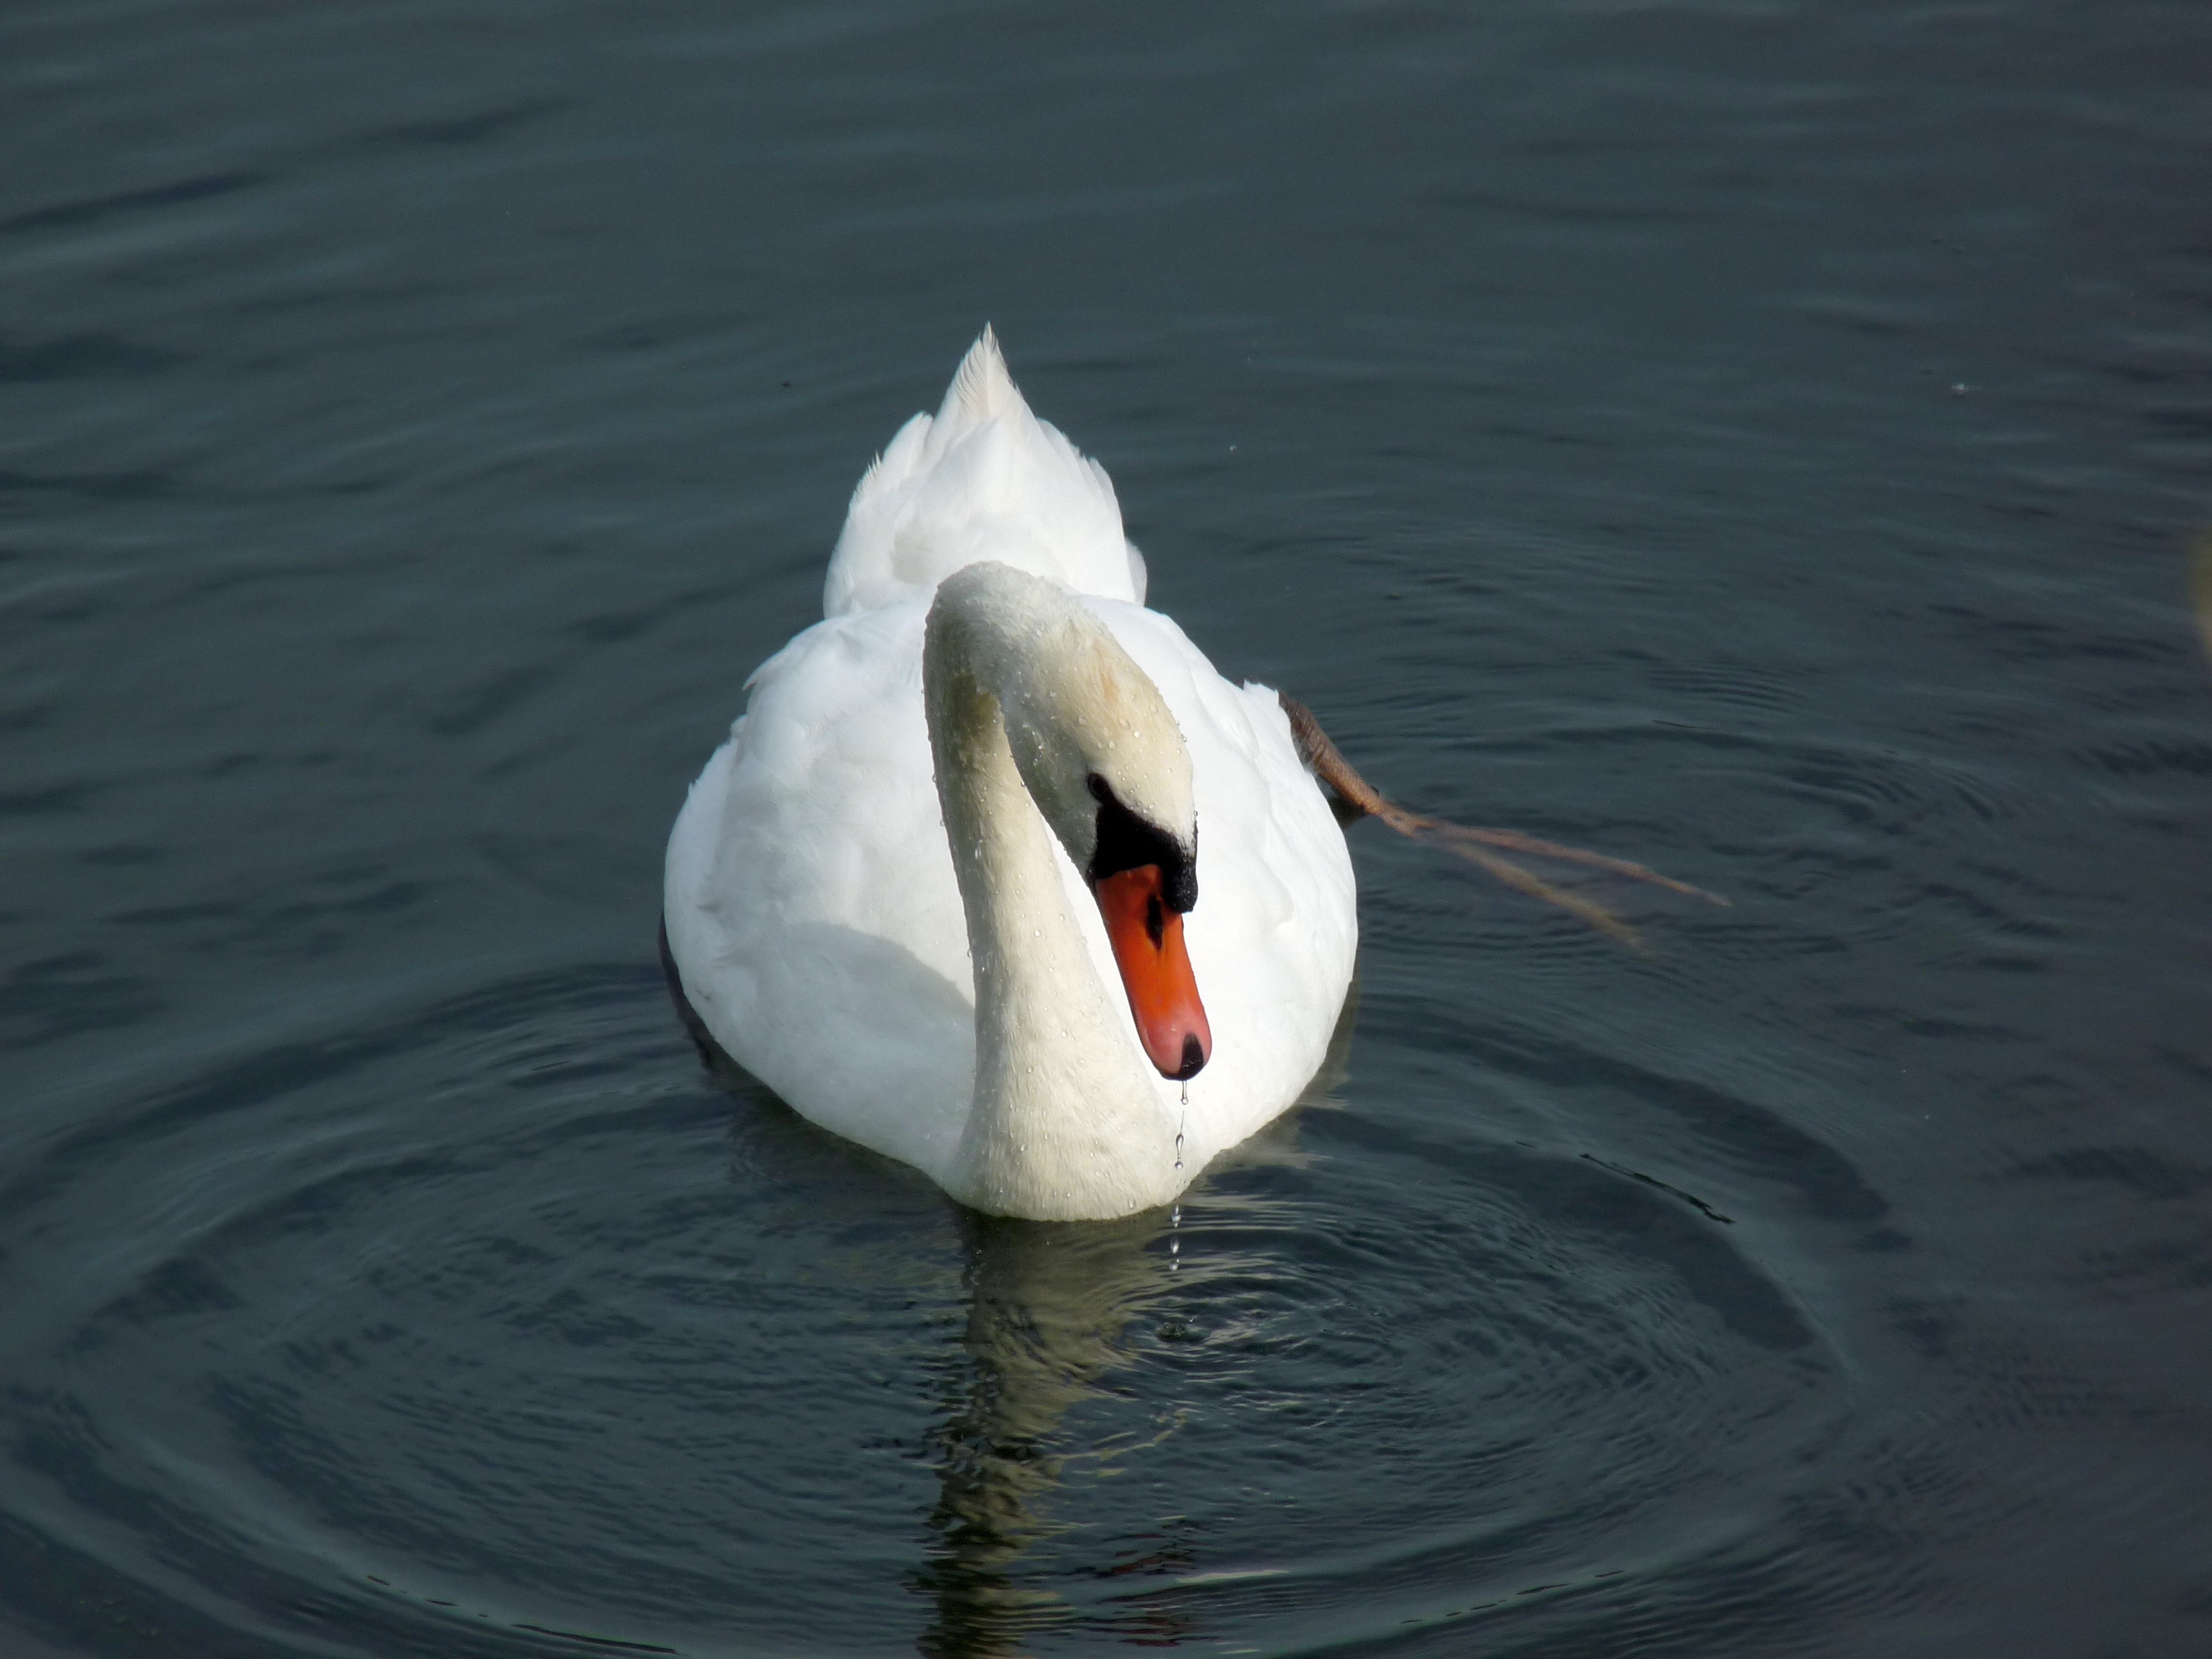
sea, water, bird, wing, lake, summer, reflection, beak, swan, vertebrate, waterfowl, water bird, ducks geese and swans